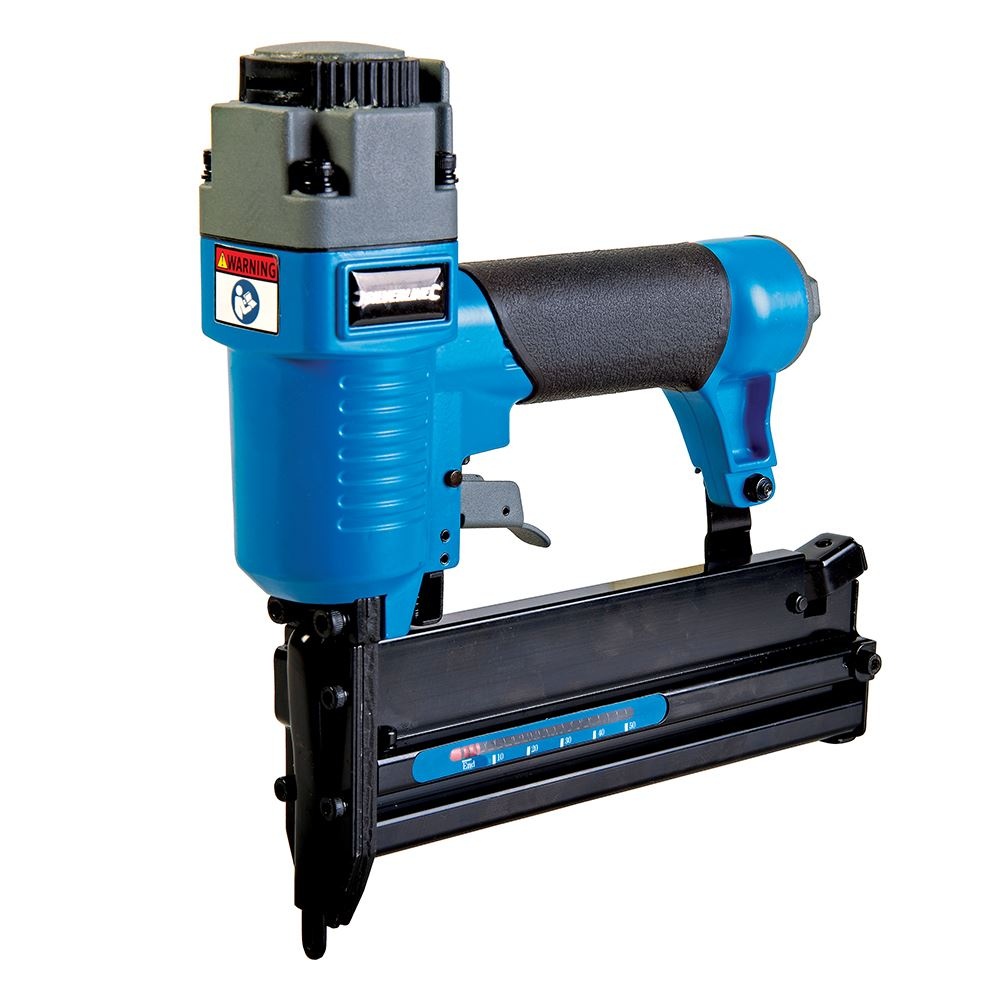
Silverline Air Nailer Stapler 50mm 18 Gauge
Lightweight aluminium body with soft-grip rubber handle. Ideal for upholstery, trim work, crafts, panelling, cabinet assembly etc. Safety trigger prevents accidental firing. Drives 18 gauge brad nails 10-50mm and 18 gauge staples 13-40mm. Working pressure 4 - 7.5bar (60-108psi). Includes 2 x 1/4" male quick connector (UK & European). Lightweight aluminium body with soft-grip rubber handle For upholstery, trim work, crafts, panelling & cabinet assemblySafety trigger prevents accidental firingDrives 18 gauge brad nails 10-50mm & 18 gauge staples 13-40mmIncludes 2 x 1/4" male quick connector (UK & European)
Brand: Silverline
Category: Hardware > Tools > Nailers & Staplers > Heavy Duty Staplers